History of the Rhodesian Light Infantry (1961–1972)

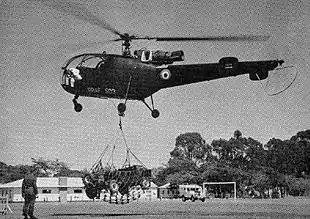
A green helicopter marked with a blue-white-red roundel; the roundel of the Federal Rhodesian Air Force. Against a backdrop of observers and barracks, it is lifting a Rhodesian Army jeep via a cargo net.

A group of 28 ZIPRA insurgents entered from Zambia near Chirundu on 13 July 1968, with the intention of operating in the Hartley area where the Viljoens had been murdered four years earlier. Three days after the crossing, one of them became lost while on reconnaissance and gave himself up to police at Chirundu. He divulged the present location of his comrades, on the bank of the Zambezi, as well as where they had crossed the river. Operation Griffin started the same day, 16 July. A patrol of South African Police (SAP) was despatched along with a detachment of RLI men from 3 Commando and some from E Company, RAR, who were in the area on border patrol. Noticing the increased helicopter activity of the security forces, the cadres realised they had been detected and moved into a defensive position in a deep gully. The two sides contacted on the morning of 18 July, when the insurgents opened fire on 12 Troop, 3 Commando, led by Second Lieutenant Jerry Strong. The Rhodesians were initially pinned down but Strong and Lance-Corporal Terry Lahee crawled forward on their bellies and provided covering rifle fire, also tossing grenades at the enemy to allow 12 Troop to find better cover; the official report calls this an "act of supreme gallantry [which] undoubtedly saved the lives of several of the troopers who were in exposed positions." Covering FN MAG fire from a Royal Rhodesian Air Force (RRAF) Alouette III helicopter, with Major Robert Southey aboard, then allowed Strong's men to pull back. 12 Troop joined up with 14 Troop, the SAP and the RAR platoon on a ridge to the north of the ZIPRA position. The SAP attempted to descend into the gully from the eastern end but found themselves trapped on the slopes by shooting from the insurgents.